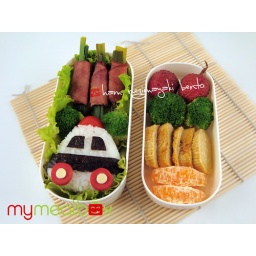
Green onion (leek) wrapped in ham, tamagoyaki, police car onigiri, two slices of mandarin orange and two lychees